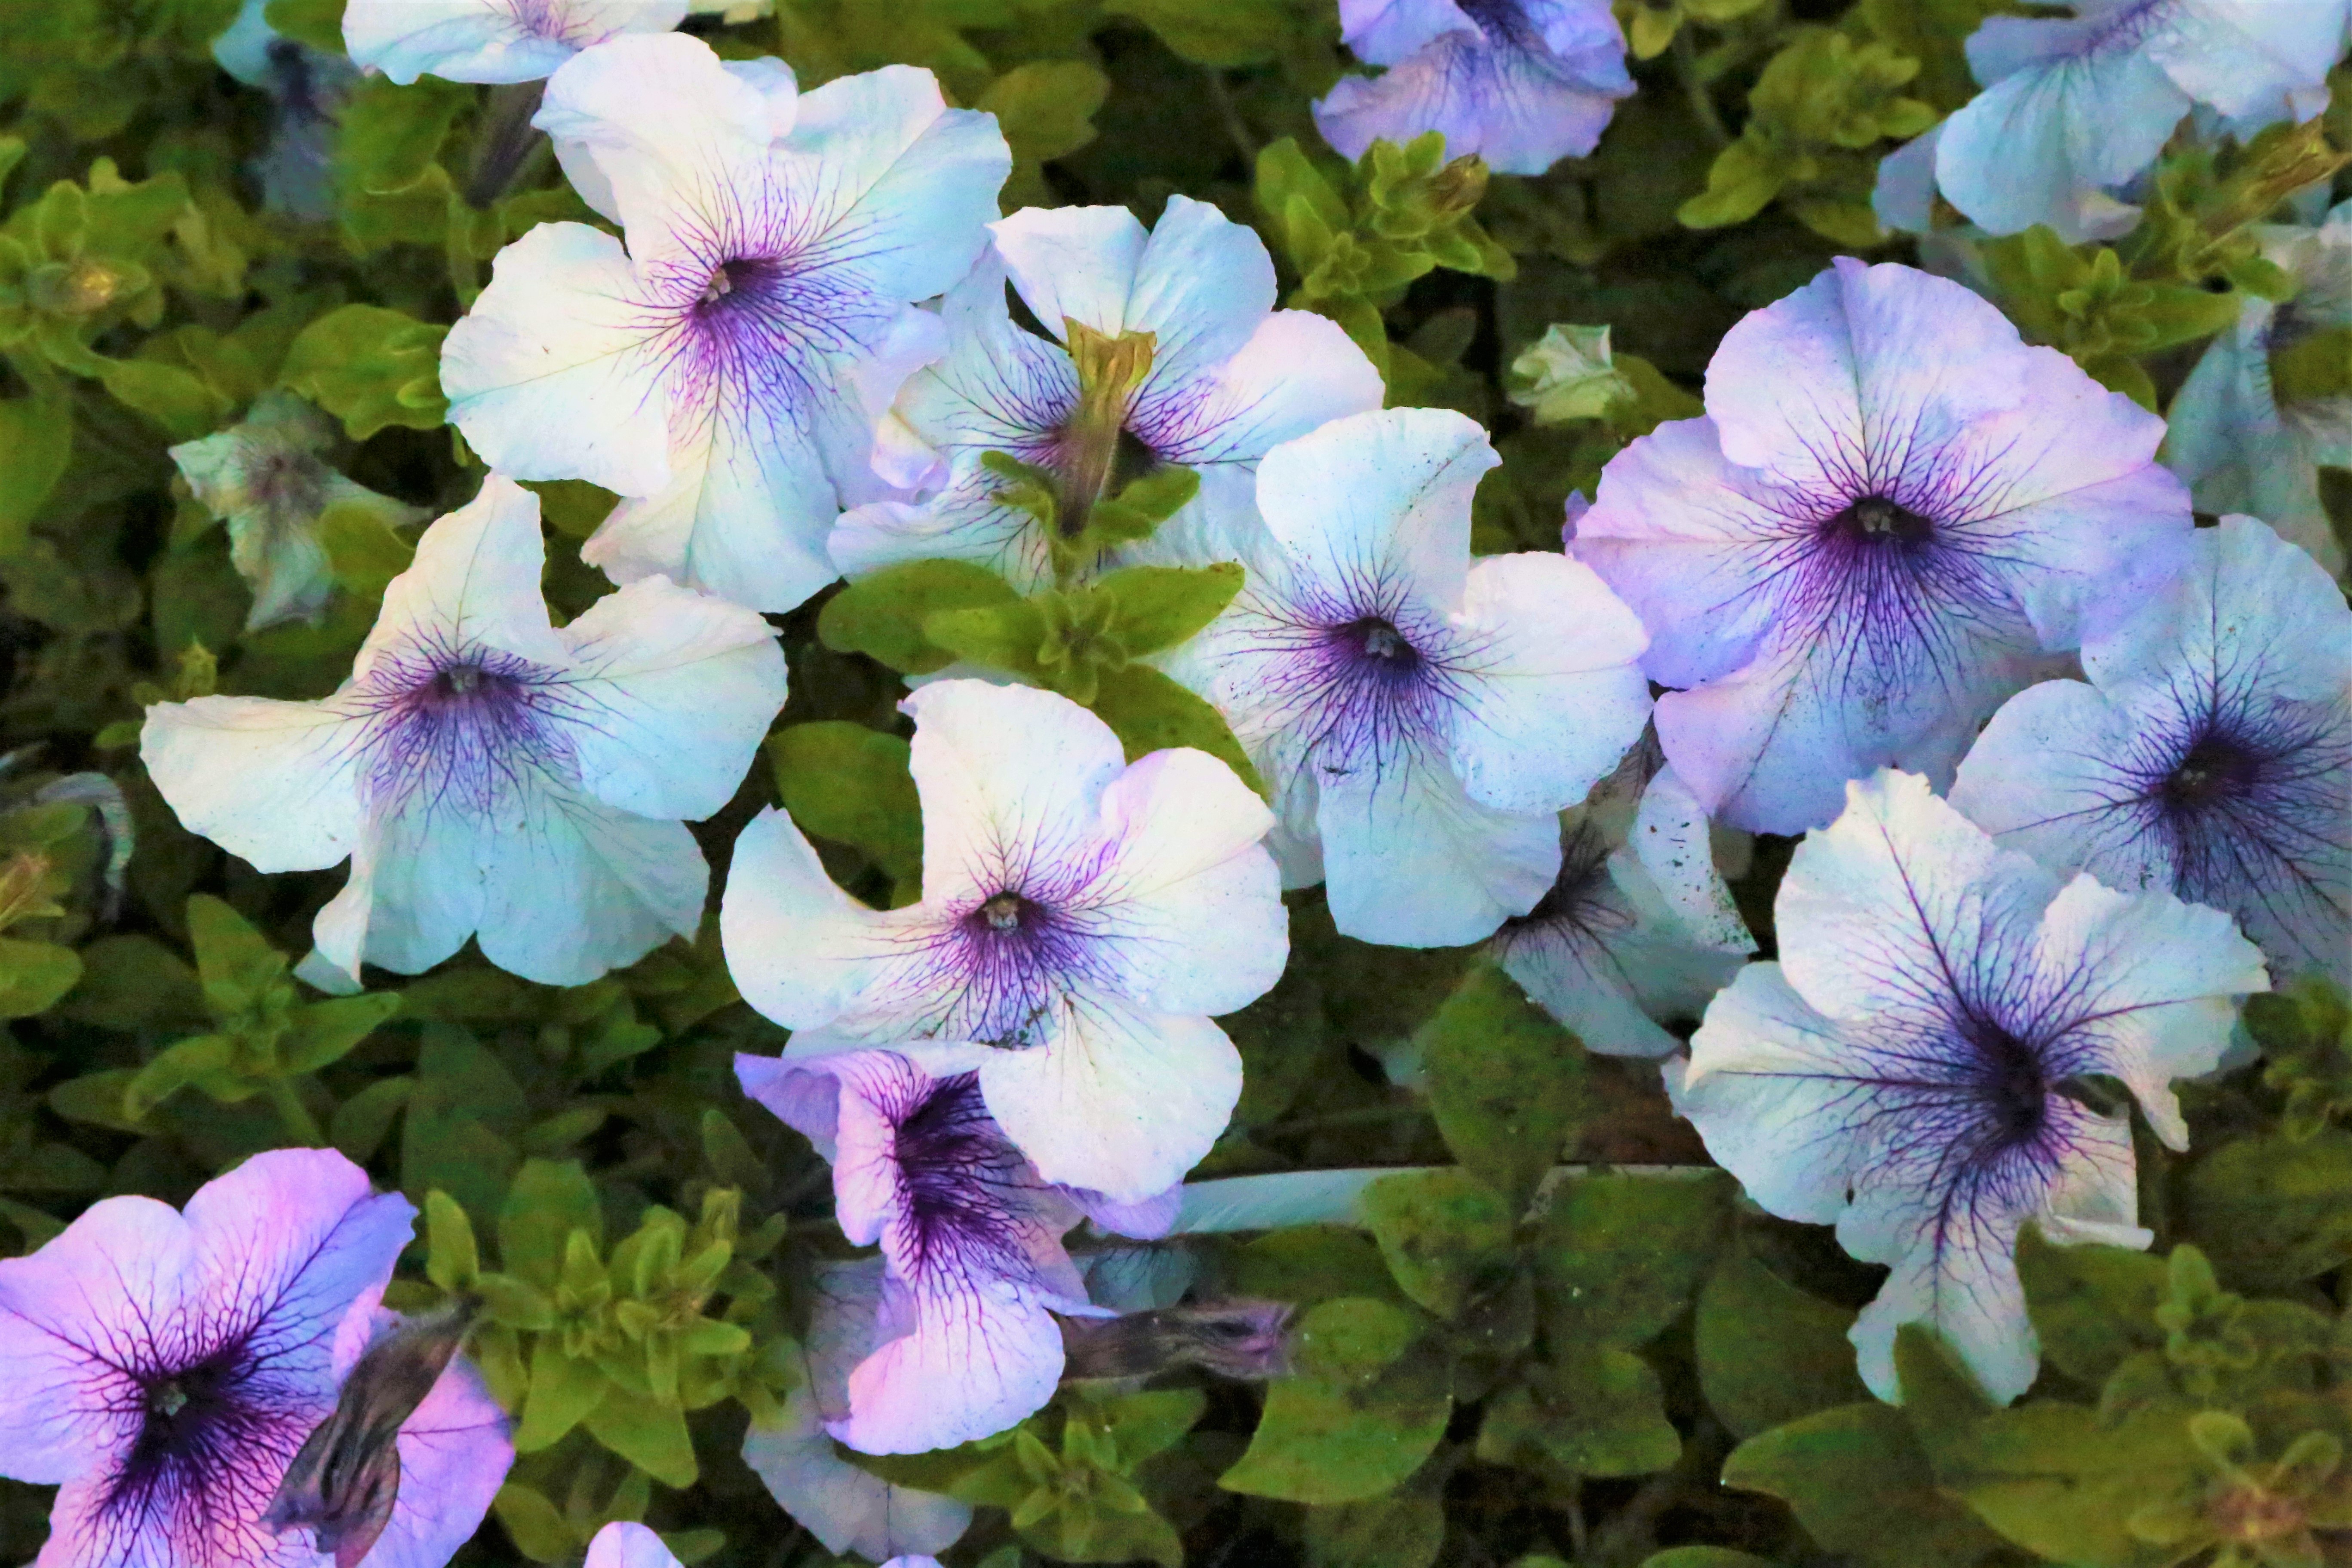
flower, rose, nature, plant, colorful, flowering plant, blue, petal, purple, violet, viola, geranium, violet family, groundcover, geraniaceae, geranium cinereum, geraniales, annual plant, glechoma hederacea, wildflower, perennial plant